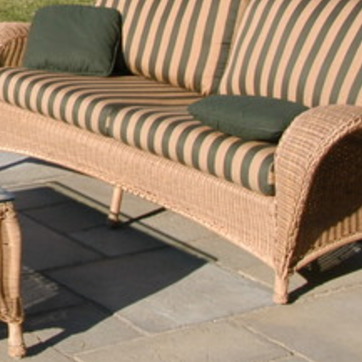
Material: other